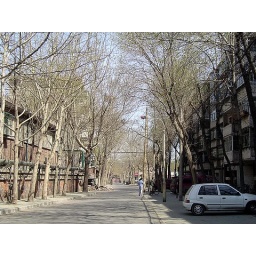
There's an apple tree in blossom that you can just make out on the. right, beyond the wall.